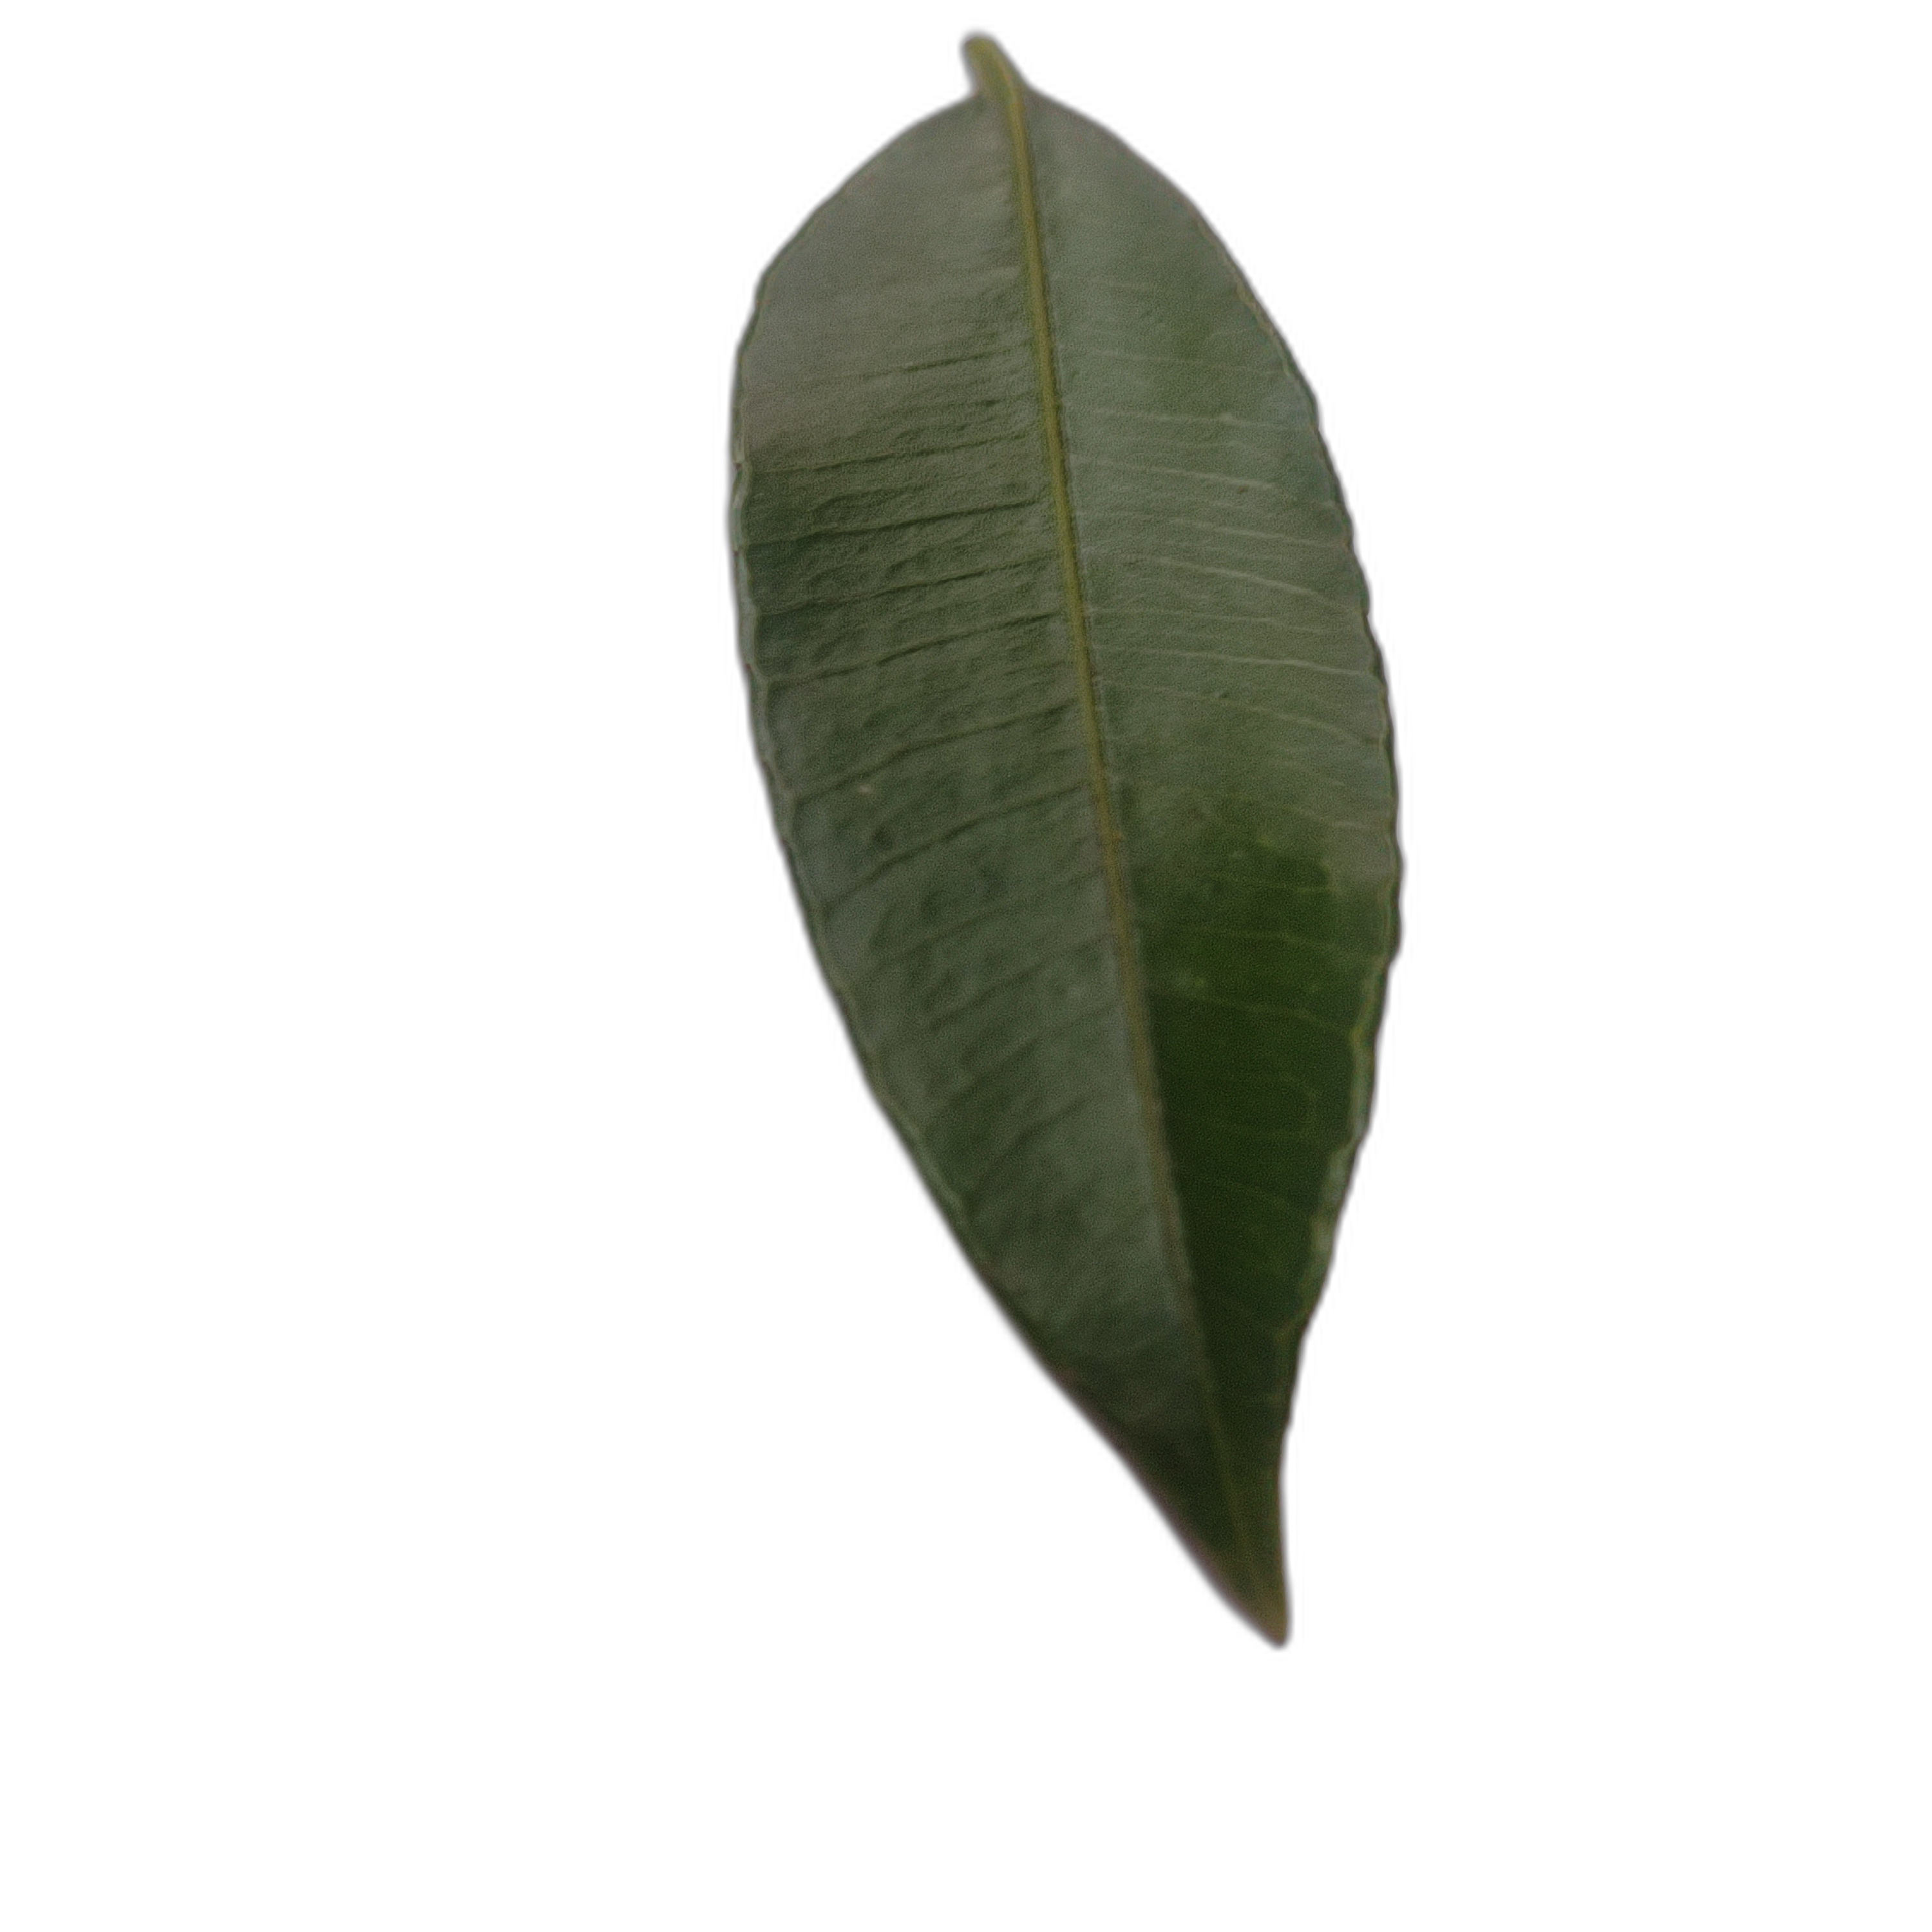
Label: healthy